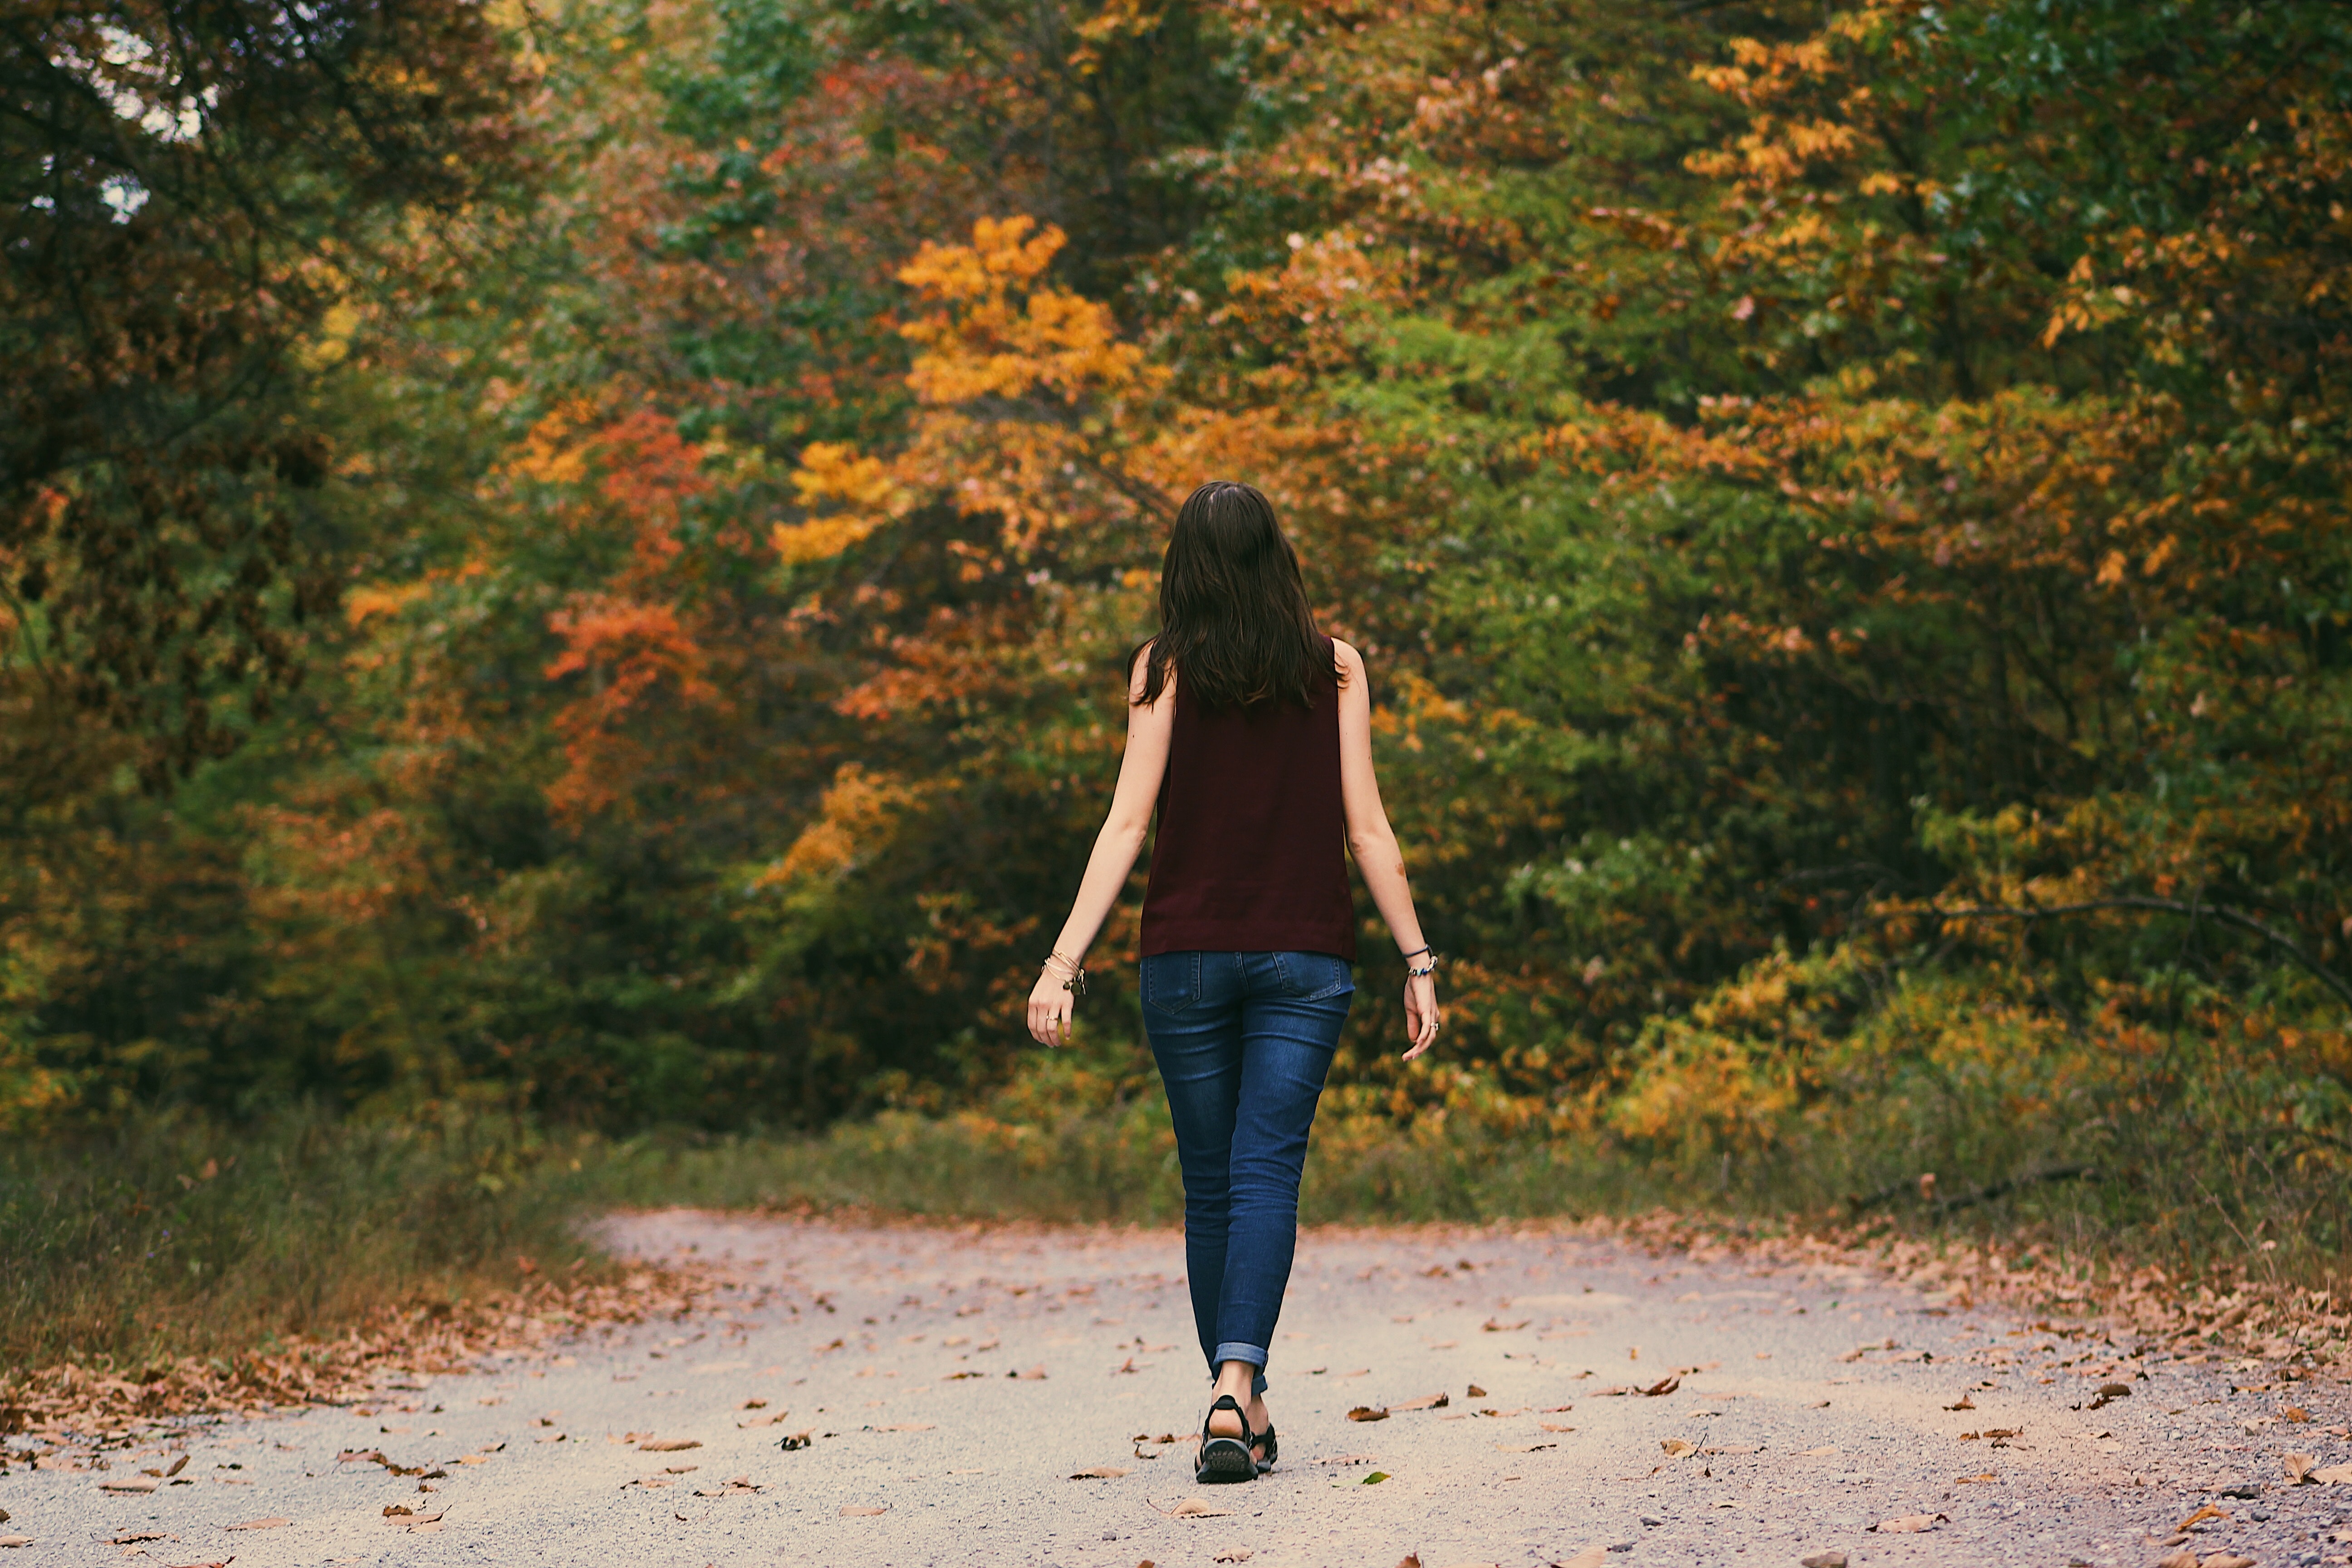
People in nature, leaf, nature, tree, autumn, natural environment, natural landscape, beauty, forest, wilderness, woody plant, sunlight, walking, branch, photography, outerwear, deciduous, wood, grass, woodland, jeans, portrait photography, plant, long hair, state park, Tints and shades, pattern, brown hair, happy, shoe, road, denim